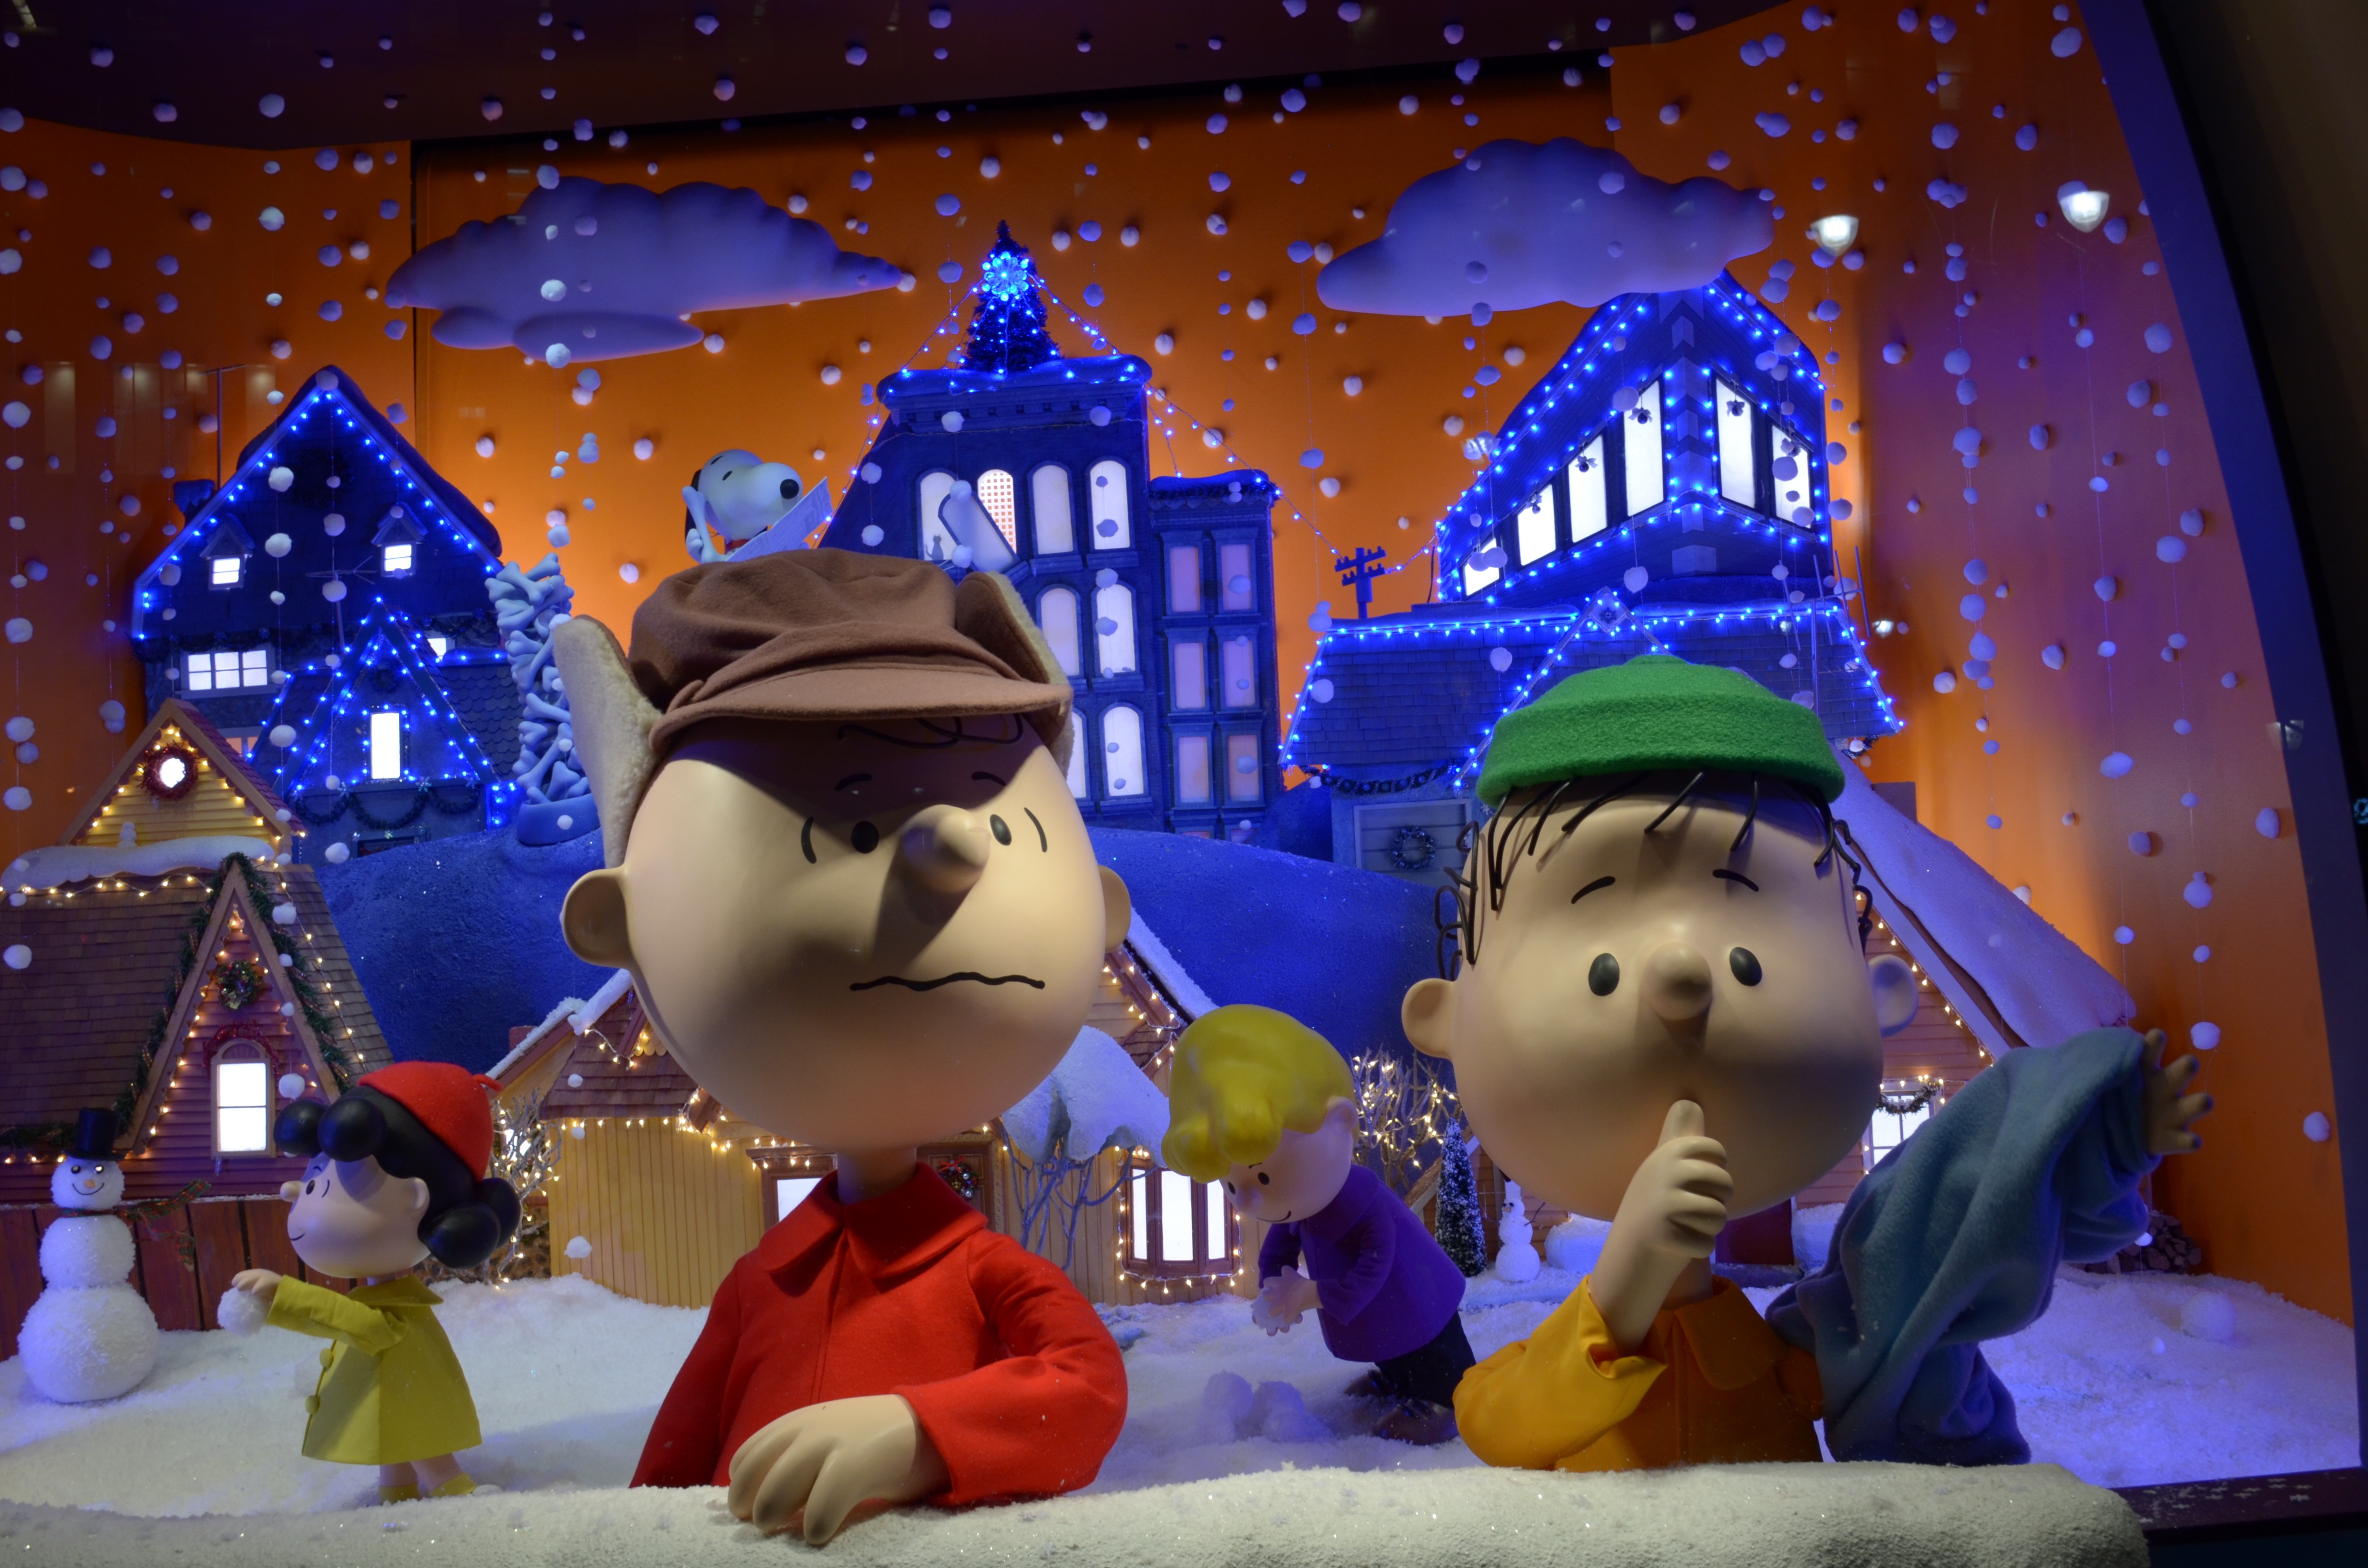
snow, holiday, christmas, toy, mannequin, screenshot, charlie brown, pouppe